Satudarah

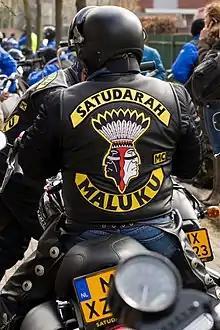
Satudarah Motorcycle Club colors

Satudarah MC is a one-percenter outlaw motorcycle club that was founded in 1990 in the Dutch town of Moordrecht. It was banned in the Netherlands on 18 June 2018, Members of the motorcycle club have frequently been tied to cases of violent crime, extortion, illegal drug trade, and arms trafficking.